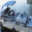
Label: ship